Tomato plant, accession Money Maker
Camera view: vertical (180 deg); turntable rotation: 150 degrees
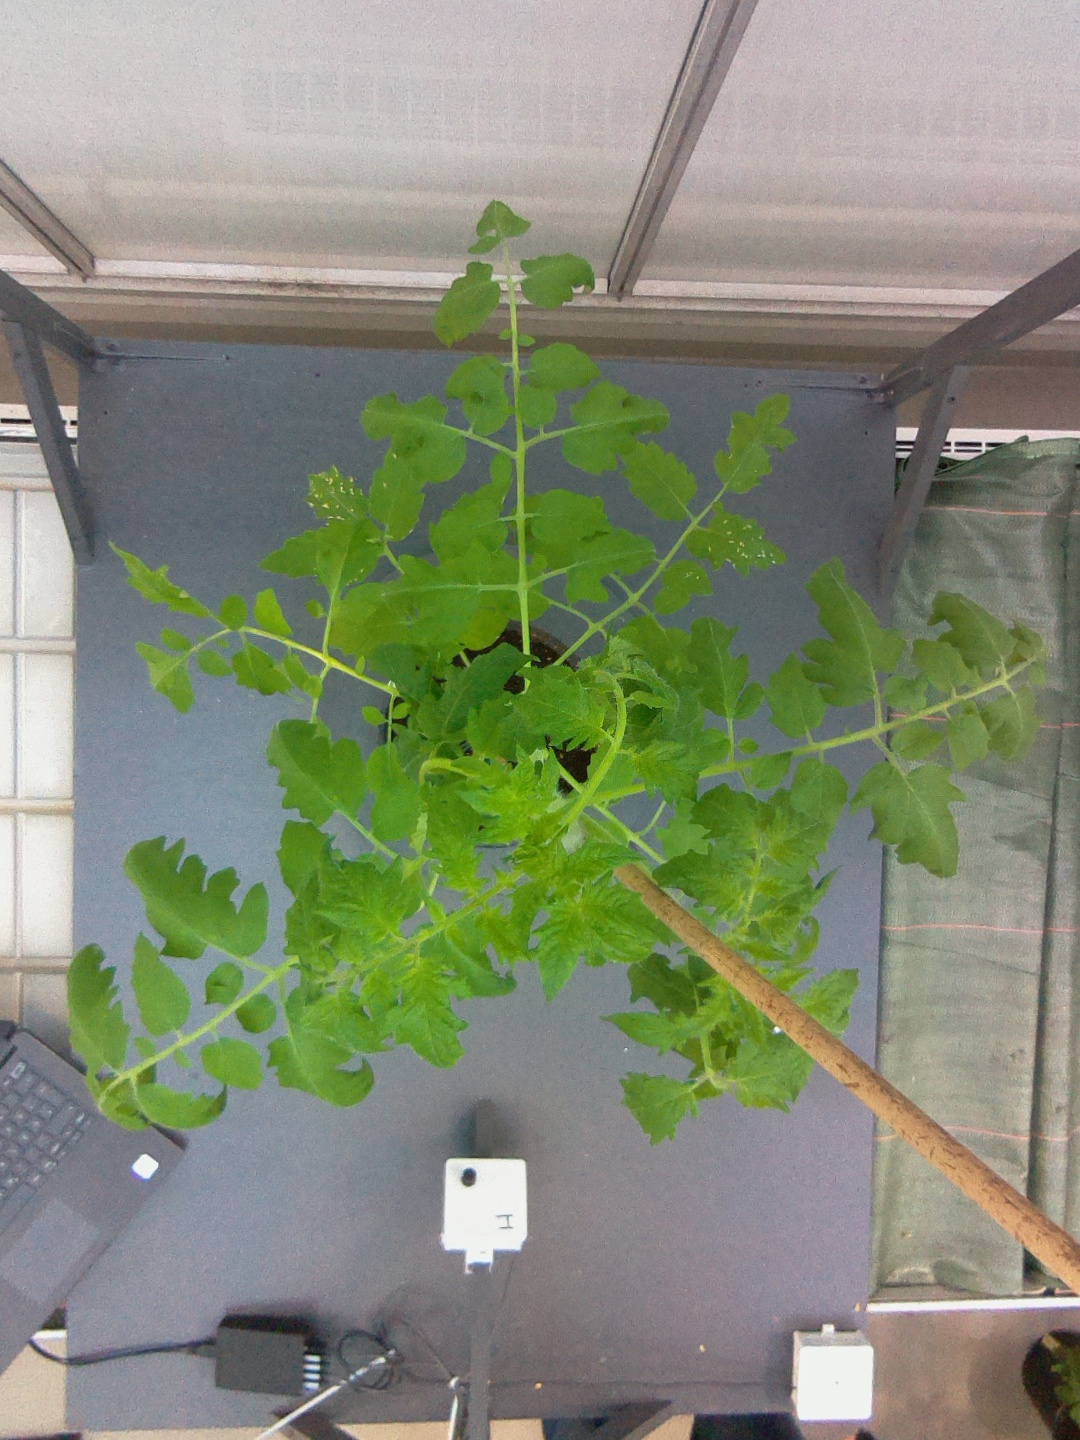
BBCH growth stage 53: 3 inflorescences visible